Strategic Conquest

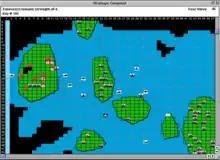
Near the end of a game in Stratcon 3.0. The player's armies, in white, are about to take one of the computer's remaining cites, in red. Player ships and fighters patrol around the island.

Each player starts out in control of one city. All other cities are hidden and are neutral. The entire map - besides the player's city and the adjacent eight grid units - is black and must be discovered by sending units into it. The goal of the game is to capture cities and use them to produce additional military units to capture more cities. The game is won when one player controls all of the opponent's cities. Cities also offer the ability to refuel aircraft and repair ships.